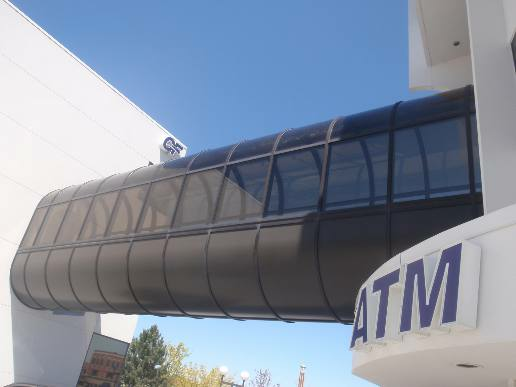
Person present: No